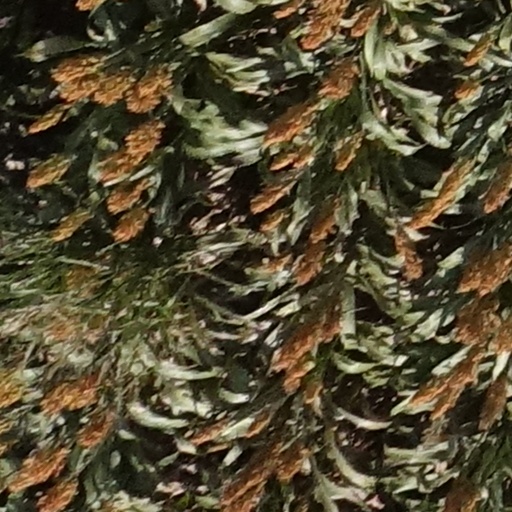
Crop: sorghum